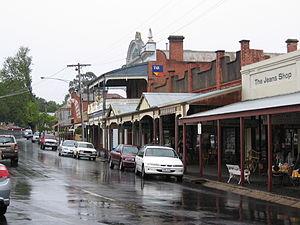
Maldon est une ville de l'État de Victoria en Australie, à 136 kilomètres au nord de Melbourne et à 40 kilomètres de Bendigo. Elle fait partie du comté du mont Alexander.